Peduncle (botany)

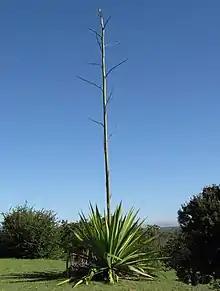
Large emergent peduncle of "Agave", with bracts and branches at nodes.

In botany, a peduncle is a stalk supporting an inflorescence or a solitary flower, or, after fecundation, an infructescence or a solitary fruit. The peduncle sometimes has bracts (a type of cataphyll) at nodes. The main axis of an inflorescence above the peduncle is the rachis, which hosts flowers (as opposed to directly on the peduncle).